Royal.io

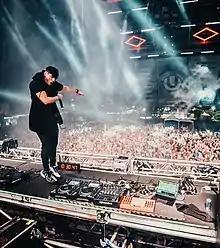
3lau, the founder of Royal

Royal (Royal.io) is a US-based platform that sells music rights as limited digital assets. It was founded by Opendoor co-founder JD Ross and DJ and electronic music producer Justin "3lau" Blau It is headquartered in Austin, Texas.